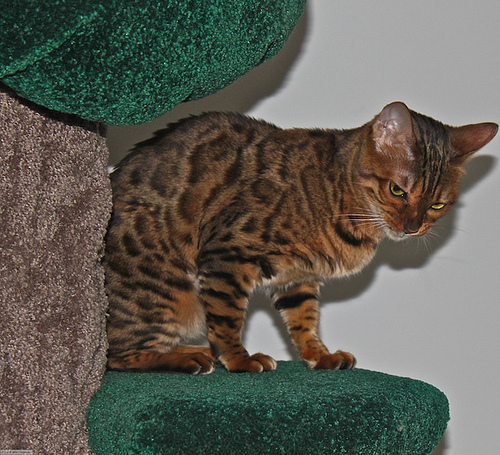
Animal: cat
Breed: Bengal